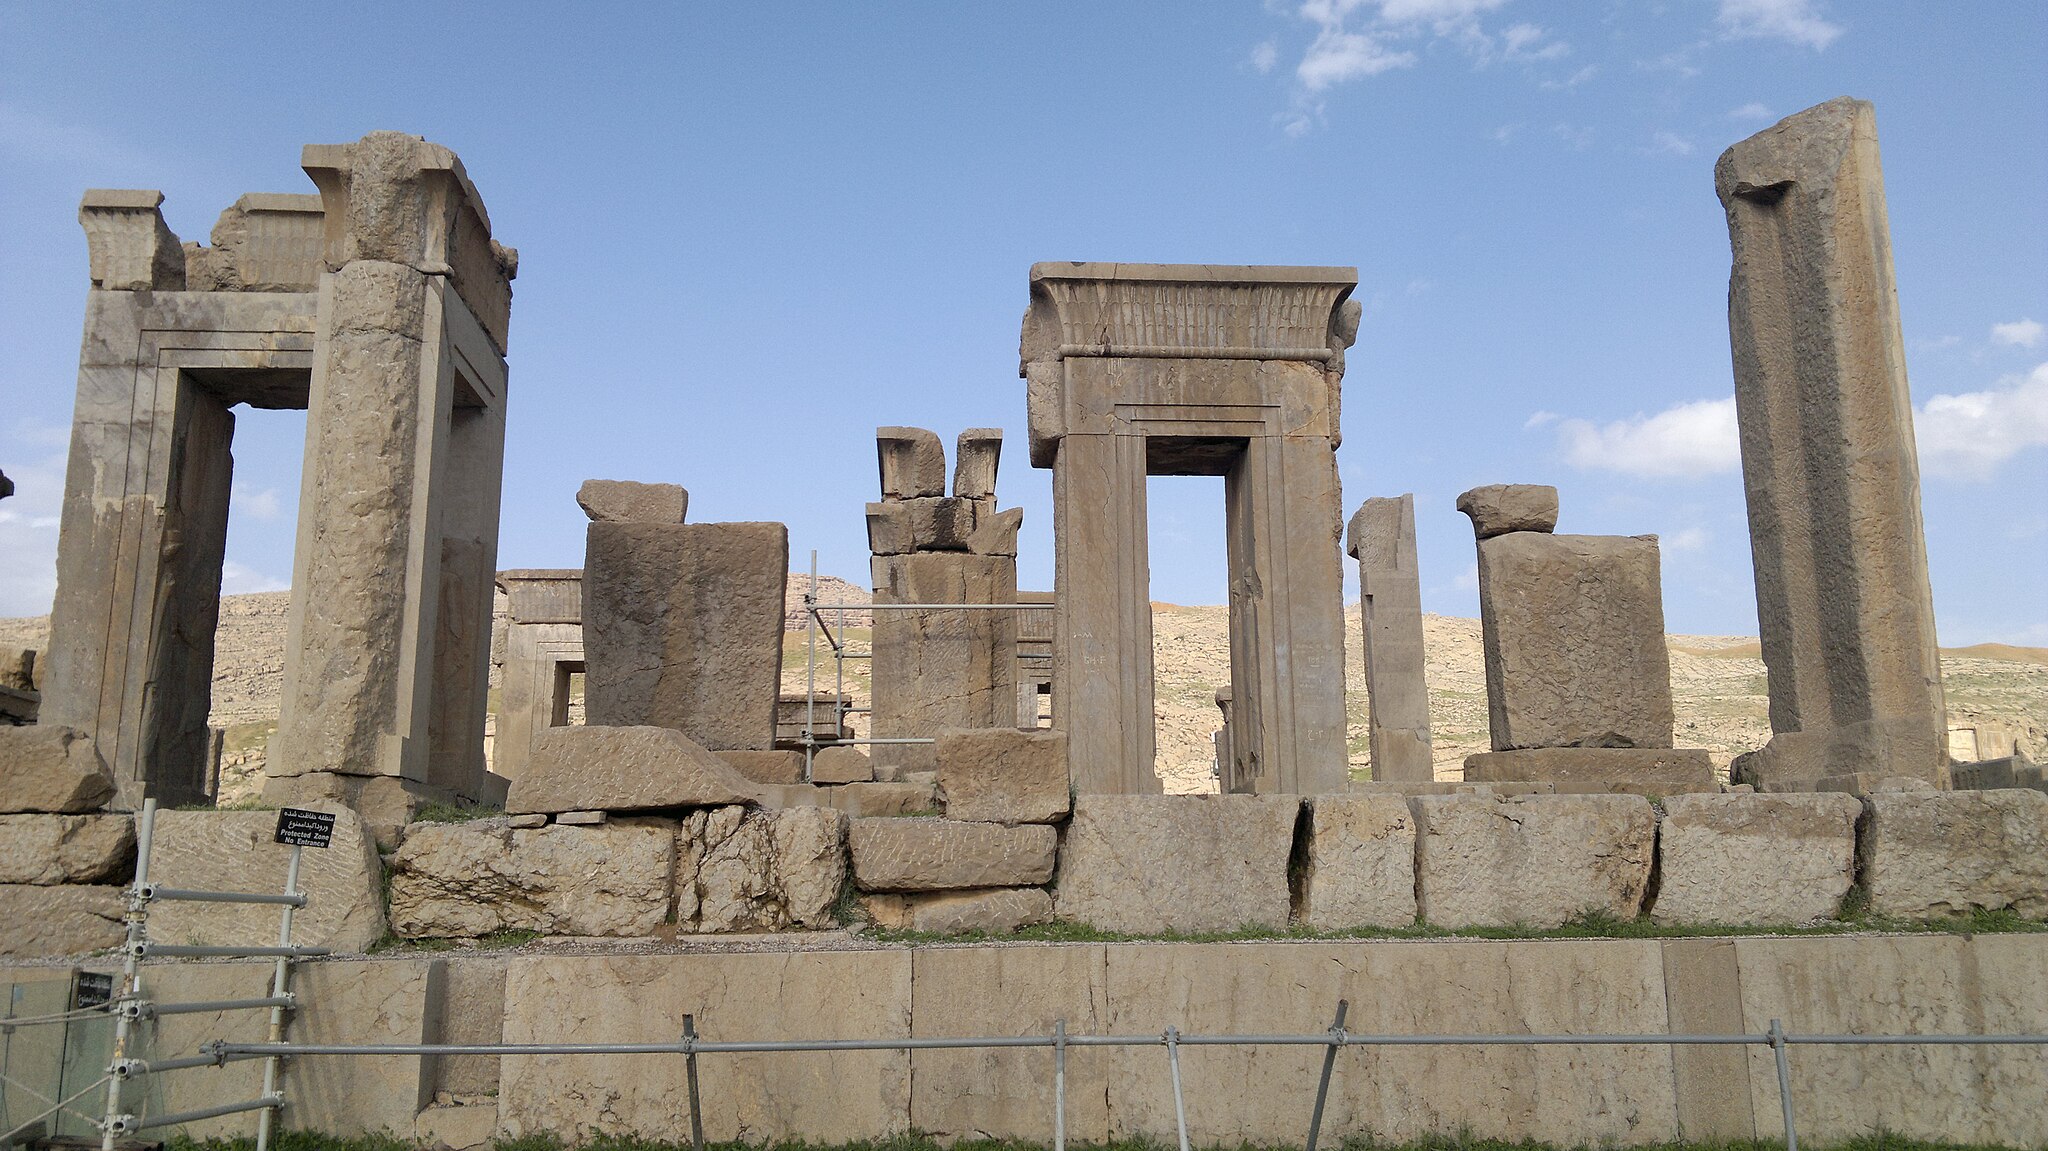
Title: کاخ داریوش کبیر- Kakhe Daruosh - panoramio (1)
Description: کاخ داریوش کبیر--- Kakhe Daruosh
Date: Taken on 24 January 2012
Categories: Palace of Darius I in Persepolis, Panoramio files uploaded by Panoramio upload bot, Panoramio images reviewed by trusted users, Photos from Panoramio, Files with coordinates missing SDC location of creation, 2012 in Persepolis, Iran photographs taken on 2012-01-24, Photos from Panoramio ID 5709934